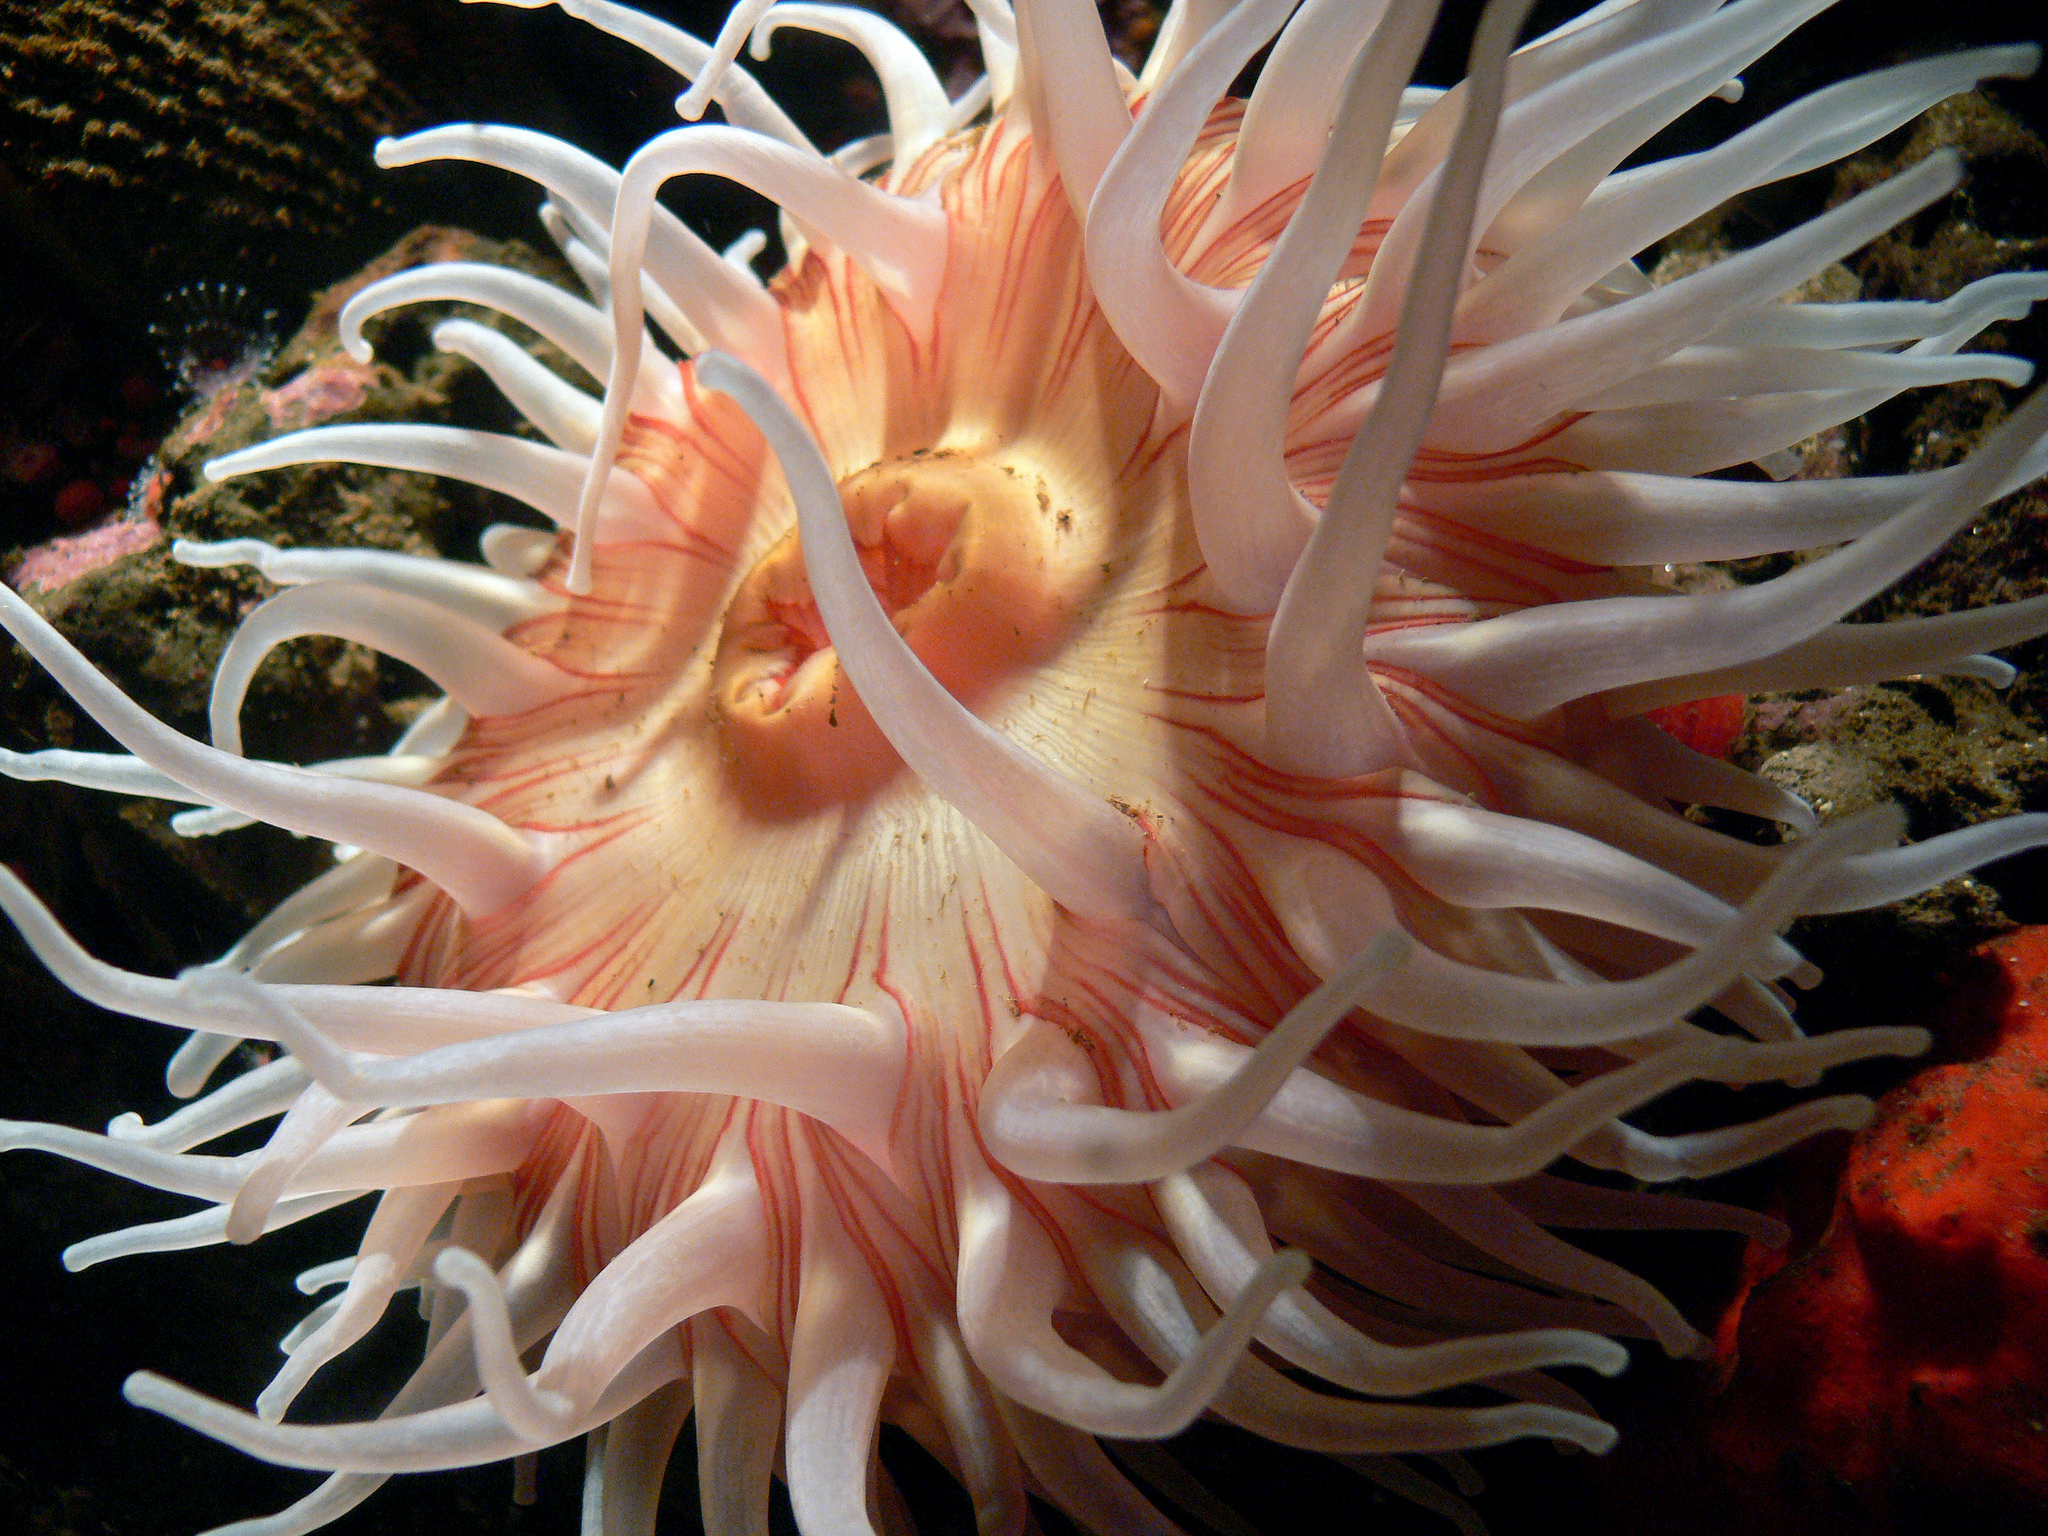
flower, biology, sealife, coral, invertebrate, cnidaria, marinelife, montereyaquarium, anemones, sea anemone, marine biology, marine invertebrates, pomacentridae